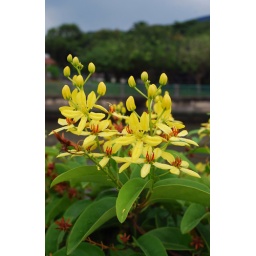
flowers by the river promenade